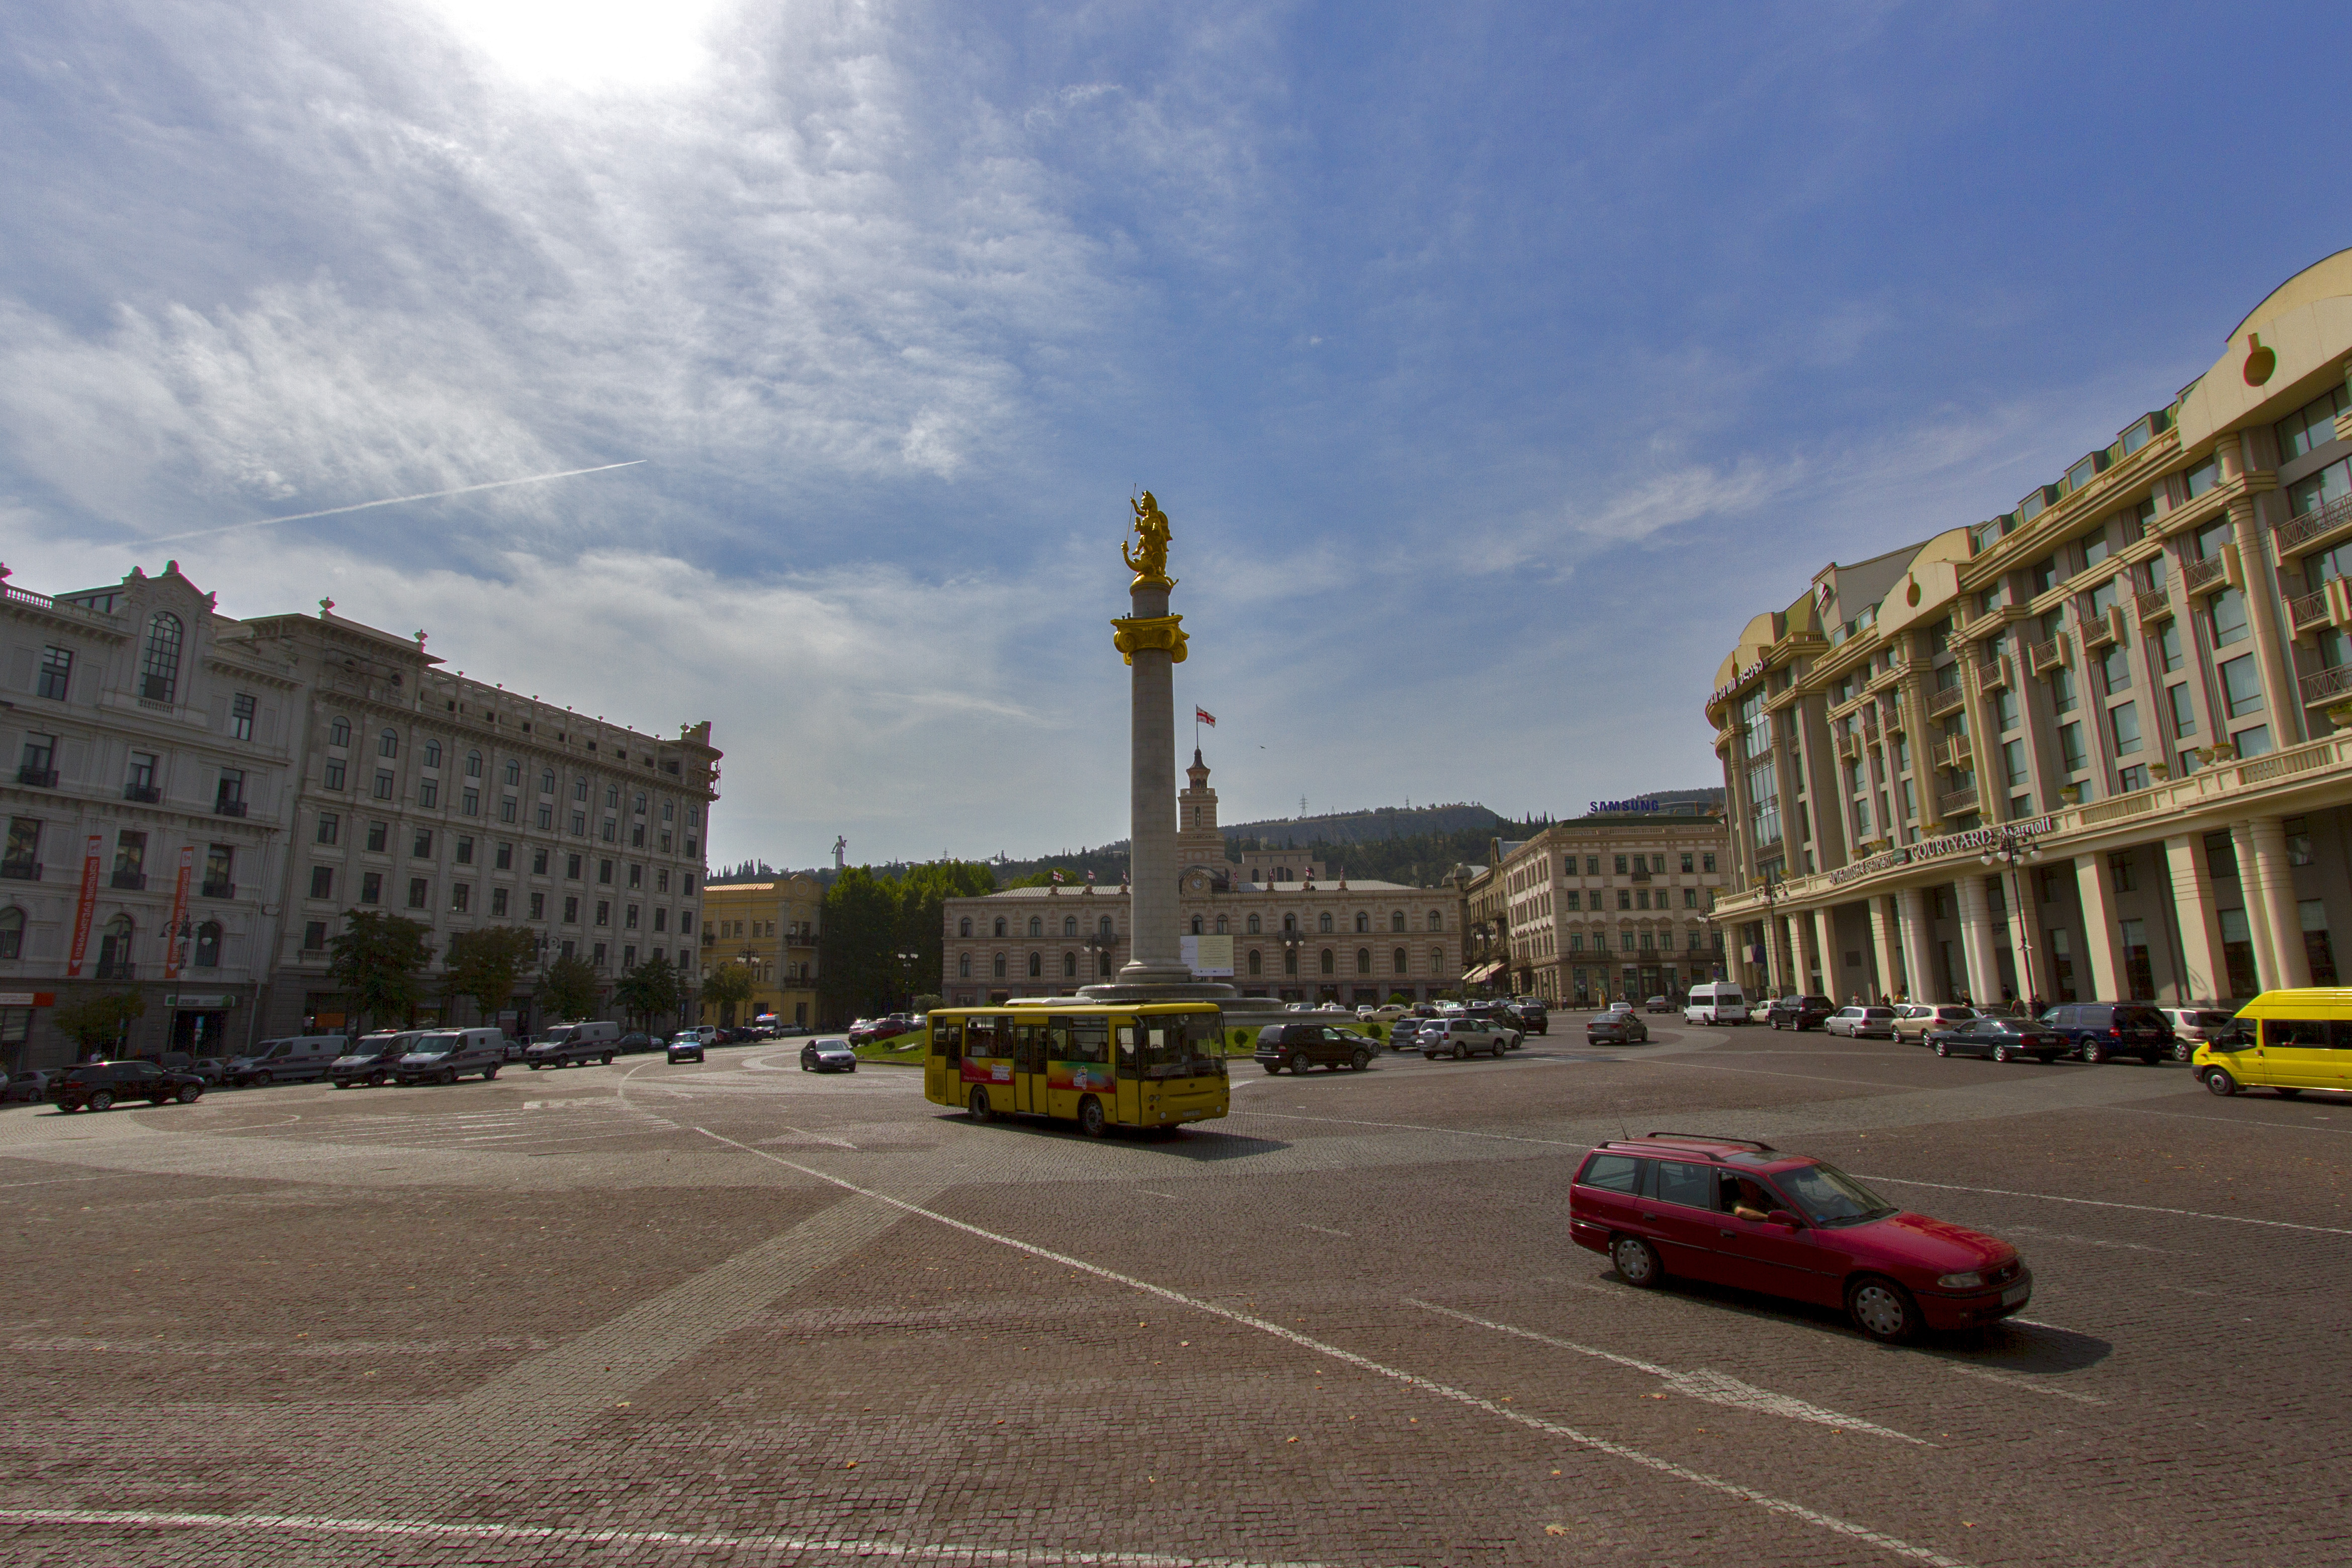
architecture, road, street, town, city, cityscape, downtown, transport, plaza, landmark, infrastructure, town square, neighbourhood, urban area, residential area, human settlement